United States Disciplinary Barracks

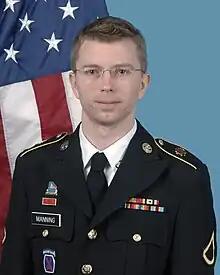
Chelsea Manning in 2012

Deceased prisoners who are not claimed by their family members are buried near the original USDB. There are 300 graves dating from approximately 1894 to 1957, 56 of which are unmarked and 14 that belong to German prisoners of war executed for the murder of fellow POWs. The executions were carried out in 1945, in three groups: five on 10 July, two on 14 July, and seven on 25 August. The most recent interment in the cemetery was in May 2023.